History of the Pittsburgh Steelers

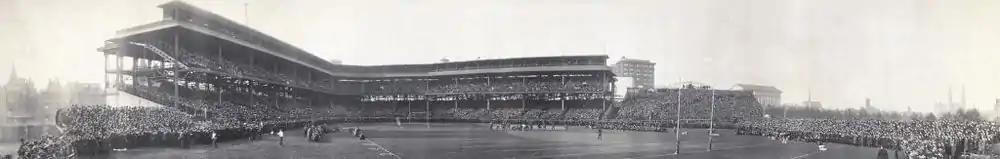
Forbes Field served as the Pirates/Steelers home for most of the franchise's first thirty years.

In the early years of the franchise, the Pirates were not Rooney's only (or even his primary) focus. Even the office off the lobby of the Fort Pitt Hotel from which he ran the team was shared with the Rooney-McGinley Boxing Club, which promoted fights. He also spent a good amount of his time and energy handicapping and placing bets on horse racing, a lifelong hobby. Rooney once won an estimated $250,000 to $300,000 ($ to $ million today) in a single 1936 day of betting. It actually was highly likely that the purchase of the Pittsburgh Steelers was made with horse race gambling winnings. However, this is becoming a de-emphasized part of the team's history, with the NFL trying to clear their name of such shady early beginnings.